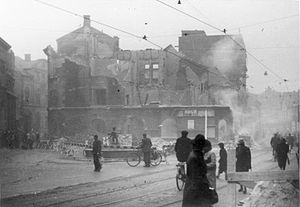
Schalburgtage
Fyens Tidendes hus på Fisketorvet i Odense, efter schalburgtage.
Schalburgtage var det folkelige navn for den terror, som tyskerne og deres danske hjælpere indledte i den sidste del af Besættelsen i Danmark. Terroren blev rettet mod den danske modstandsbevægelse og det danske samfund i almindelighed som en hævn for modstandsaktioner. Ligeledes indførtes hævndrab på vellidte danskere, når en tysk soldat eller stikker blev dræbt.